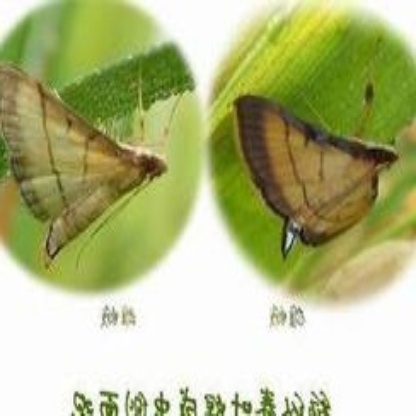
Nhãn: Sâu cuốn lá nhỏ ( Rice leaf folder)